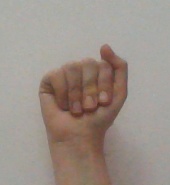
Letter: saad